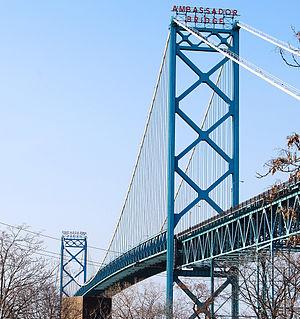
Le pont Ambassadeur est un pont suspendu qui relie les villes de Détroit dans le Michigan (États-Unis) et Windsor dans l'Ontario (Canada) passant au-dessus de la rivière Detroit
Le pont Ambassadeur est un pont suspendu qui relie les villes de Détroit dans le Michigan et Windsor dans l'Ontario passant au-dessus de la rivière Detroit. Conçu par la compagnie McClintic-Marshall, il a été construit entre 1927 et 1929.
Cette liste des ponts suspendus ayant les plus longues travées recense les ponts suspendus présentant des portées supérieures à 600 m, classées par ordre décroissant de longueur. Cet indicateur de classement est le plus couramment utilisé pour hiérarchiser les ponts suspendus. Si un pont a une longueur de travée supérieure à un autre, ce n'est pas pour autant que sa longueur de rive à rive ou d'ancrage à ancrage est supérieure à celle de celui-ci. Néanmoins la longueur de la travée principale est souvent en corrélation avec la hauteur des pylônes et la complexité pour la conception et le calcul de l'ouvrage.
La route 3 est une route provinciale de l'Ontario reliant Windsor à Fort Erie. Elle mesure 272 kilomètres au total.